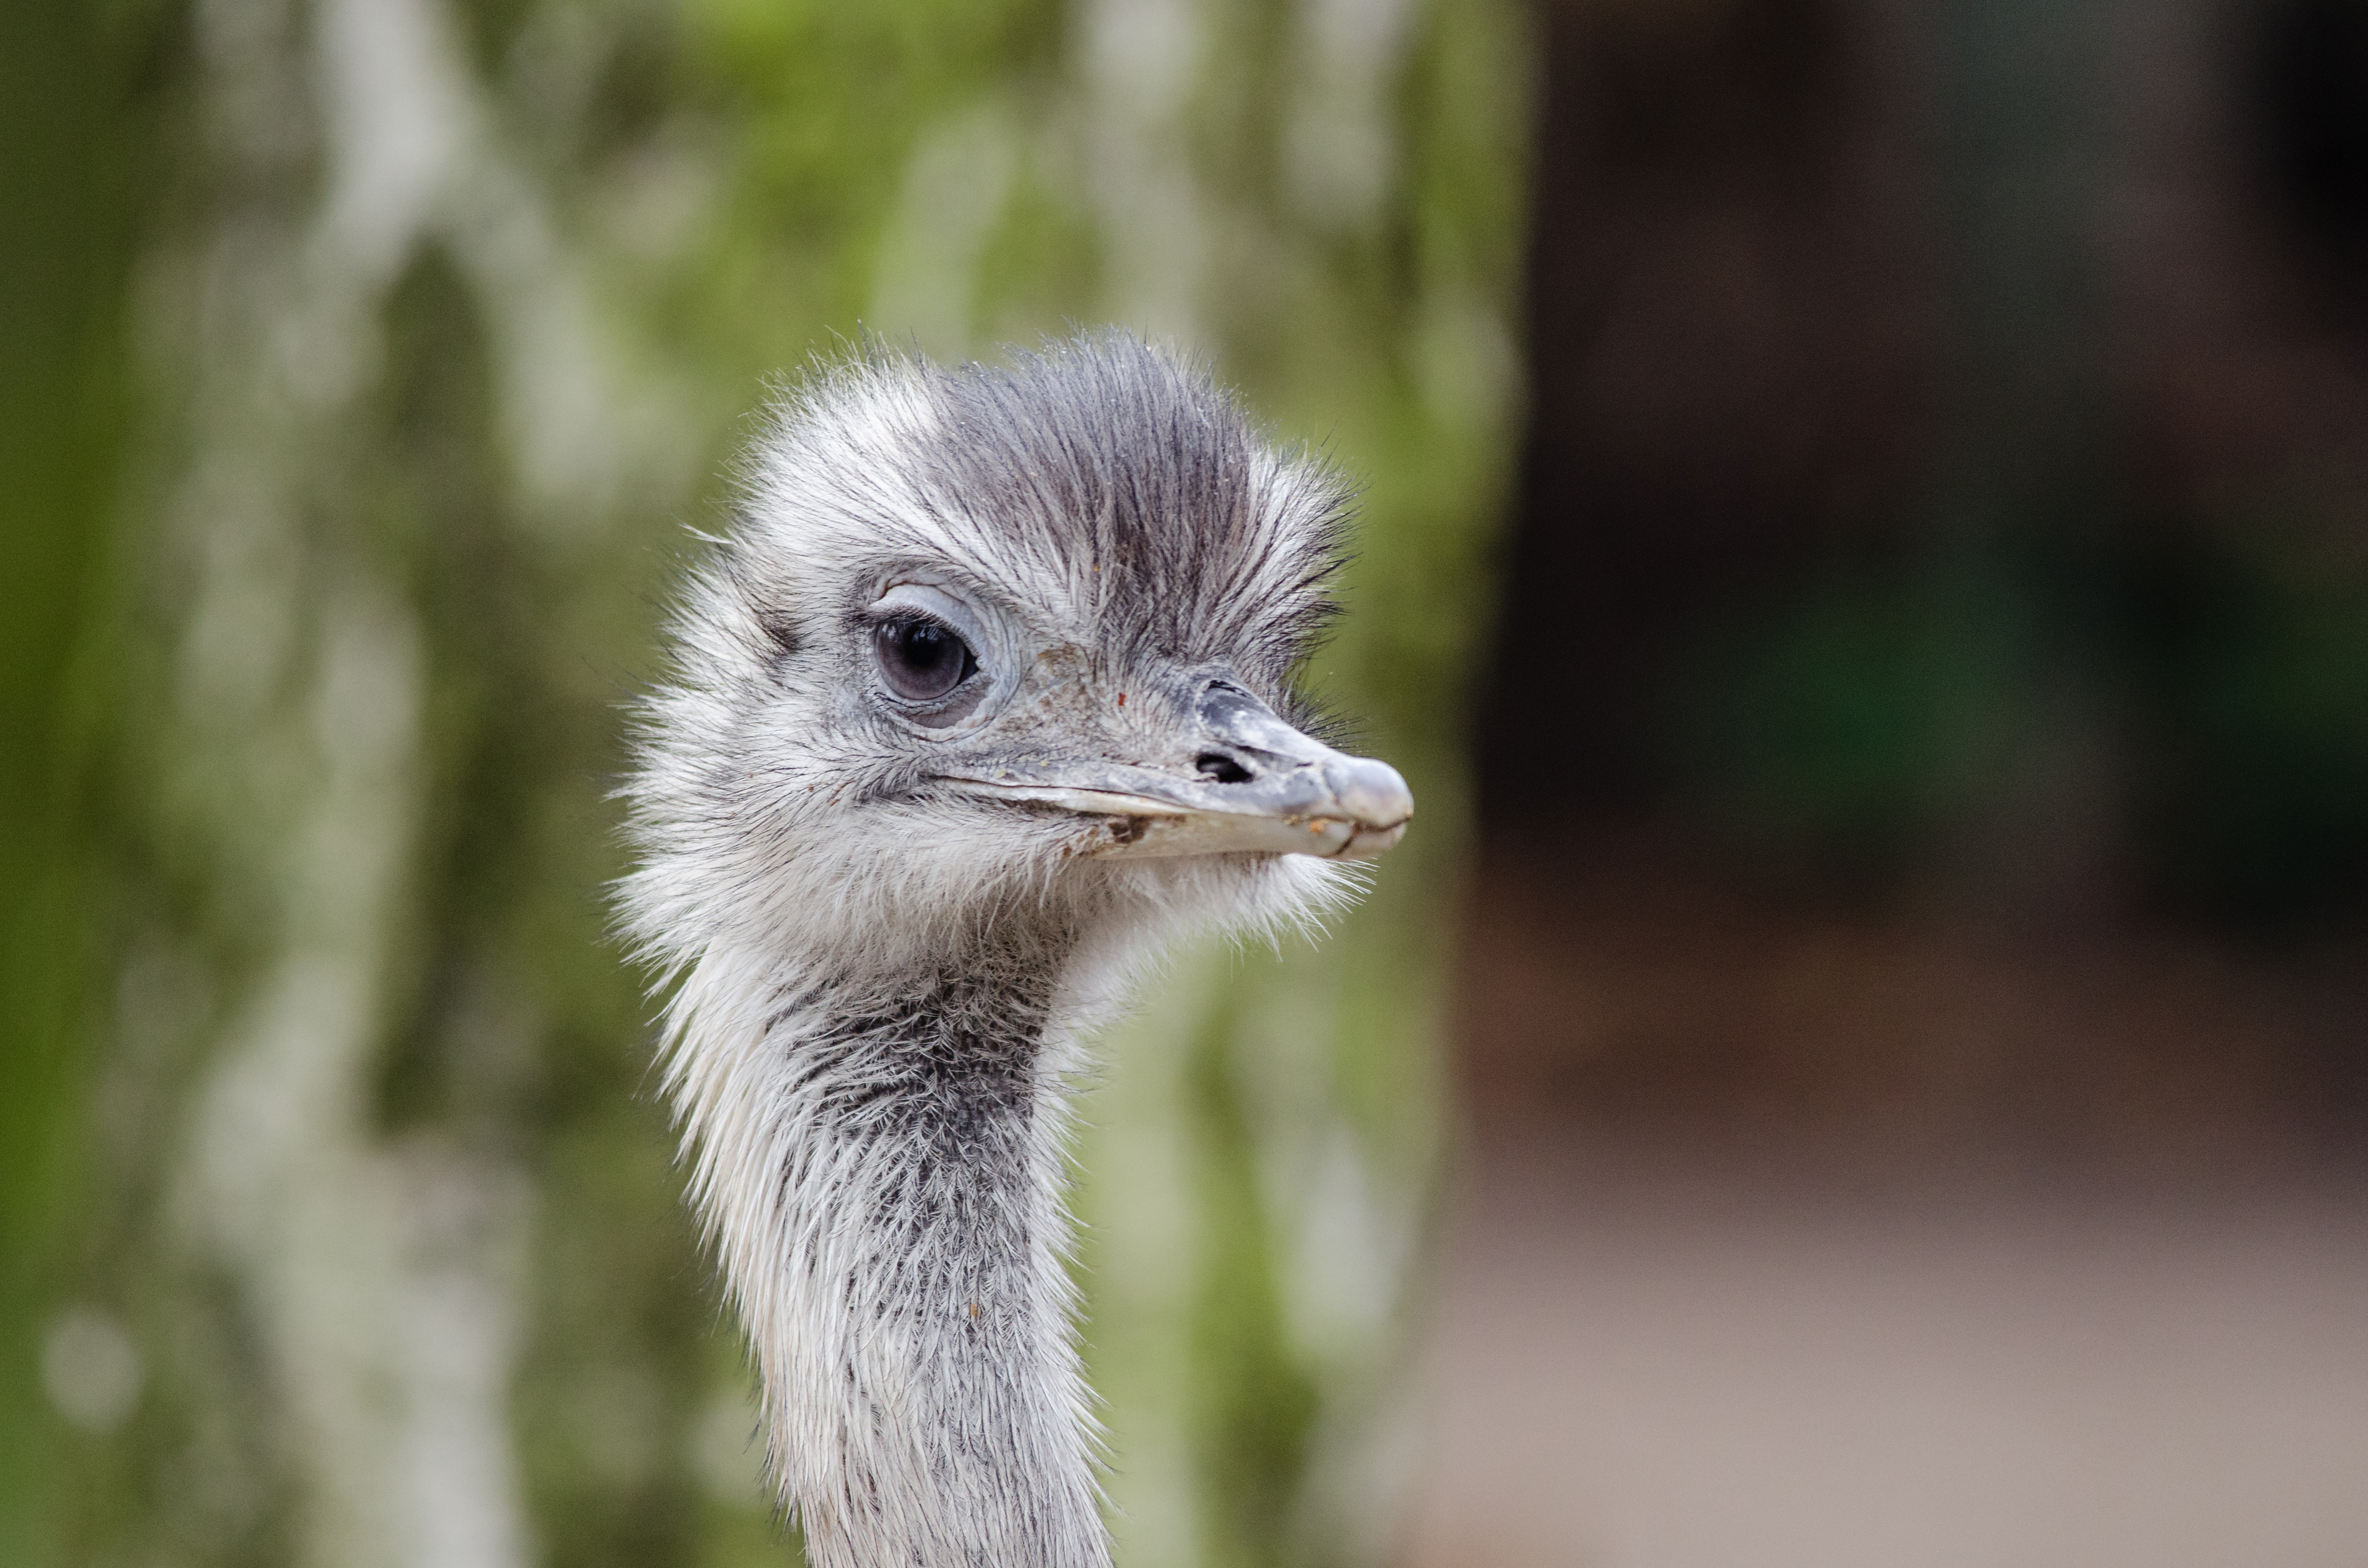
nature, bird, wildlife, beak, ostrich, fauna, close up, emu, vertebrate, ratite, flightless bird